Klevan Castle

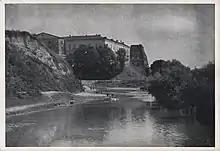
Klevan Castle in Volhynia

Klevan Castle is one of the oldest forts in Volynia, Ukraine. It was built in the mid-15th century by Prince Michael Czartoryski in order to control a ford over the Stubla River. Klevan was the main seat of the Orthodox princely house of Chortoryisk until its members converted to Catholicism in the 17th century. After that the castle was given to a Jesuit school. After the partitions of Poland the castle was confiscated by the Habsburgs, and stood untenanted. Its western wall was pulled down in the 19th century. The remaining portions include two towers, three fortified buildings, and a high four-arched bridge leading to the main gate.